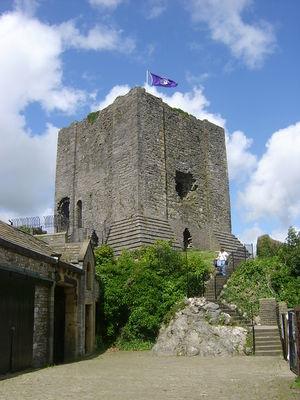
Cette liste des musées du Lancashire, Angleterre contient des musées qui sont définis dans ce contexte comme des institutions qui recueillent et soignent des objets d'intérêt culturel, artistique, scientifique ou historique. leurs collections ou expositions connexes disponibles pour la consultation publique. Sont également inclus les galeries d'art à but non lucratif et les galeries d'art universitaires. Les musées virtuels ne sont pas inclus.
Clitheroe [ˈkliðˈro]est une ville dans Lancashire, Royaume-Uni. Elle se trouve sur le bord méridional de la Forêt de Bowland. Le bâtiment le plus notable dans la ville est le château. On prétend que Clitheroe est la ville la plus centrale en Grande-Bretagne, en vertu de sa proximité avec le village de Dunsop Bridge.